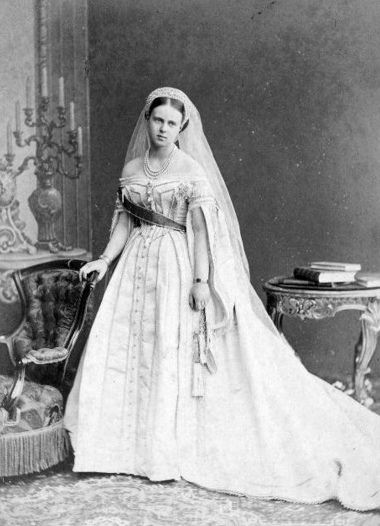
แกรนด์ดัชเชสมาเรีย อเล็กซานดรอฟนาแห่งรัสเซีย

| name = แกรนด์ดัชเชสมาเรีย อเล็กซานดรอฟนา
| image = Maria Alexandrovna of Russia.jpg
| title = ดยุกแห่งเอดินบะระ|ดัชเชสแห่งเอดินบะระ
| spouse-type = พระสวามี
| spouse = เจ้าชายอัลเฟรด ดยุกแห่งซัคเซิน-โคบวร์คและโกทา
| issue1 = 5 พระองค์
| dynasty = ราชวงศ์โรมานอฟ|โรมานอฟ
| father1 = จักรพรรดิอะเลคซันดร์ที่ 2 แห่งรัสเซีย
| mother1 = จักรพรรดินีมารีเยีย อะเลคซันโดรฟนาแห่งรัสเซีย
| birth_place = เซนต์ปีเตอส์เบิร์ก จักรวรรดิรัสเซีย
| death_style = สิ้นพระชนม์
| death_place = ซือริช ประเทศสวิสเซอร์แลนด์
| burial_date = Friedhof am Glockenberg โคบวร์ค ประเทศเยอรมนี
|succession=ซัคเซิน-โคบวร์คและโกทา|ดัชเชสแห่งซัคเซิน-โคบวร์คและโกทา|reign-type=ระหว่าง|reign=22 สิงหาคม ค.ศ. 1893 – 30 กรกฎาคม ค.ศ. 1900
แกรนด์ดัชเชสมาเรีย อเล็กซานดรอฟนาแห่งรัสเซีย (ต่อมาเป็น ดัชเชสแห่งเอดินบะระ และ ดัชเชสแห่งแซ็กซ์-โคบูร์กและก็อตธา) () ประสูติเมื่อ 17 ตุลาคม ค.ศ. 1853 ที่ ซากอย เซโล จักรวรรดิรัสเซีย เป็นพระราชธิดาในจักรพรรดิอะเลคซันดร์ที่ 2 แห่งรัสเซีย และจักรพรรดินีมารีเยีย อะเลคซันโดรฟนาแห่งรัสเซีย เป็นพระขนิษฐาในจักรพรรดิอะเลคซันดร์ที่ 3 แห่งรัสเซีย และเป็นพระปิตุจฉาในจักรพรรดินิโคลัสที่ 2 แห่งรัสเซีย พระองค์อภิเษกสมรสกับเจ้าฟ้าชายอัลเฟรด ดยุคแห่งเอดินเบอระ พระราชโอรสองค์ที่ 2 ในสมเด็จพระราชินีนาถวิกตอเรีย และเจ้าฟ้าชายอัลเบิร์ต เจ้าชายพระราชสวามี เมื่อวันที่ 23 มกราคม ค.ศ. 1874 ณ พระราชวังฤดูหนาว กรุงเซนต์ปีเตอส์เบิร์ก จักรวรรดิรัสเซีย ต่อมาได้สิ้นพระชนม์ในเดือนตุลาคม ค.ศ. 1920 ที่เมืองซือริช ประเทศสวิสเซอร์แลนด์ รวมพระชันษา 67 ปี
== อภิเษกสมรส ==
ทรงเข้าอภิเษกสมรสกับเจ้าฟ้าชายอัลเฟรด ดยุคแห่งเอดินเบอระ พระโอรสใน สมเด็จพระราชินีนาถวิกตอเรียแห่งสหราชอาณาจักร เมื่อวันที่ 23 มกราคม ค.ศ. 1874 มีพระราชโอรสและพระราชธิดาดังนี้
* :en:Alfred, Hereditary Prince of Saxe-Coburg and Gotha|เจ้าชายอัลเฟรดแห่งเอดินบะระ รัชทายาทแห่งแซ็กซ์-โคเบิร์กและก็อตธา ("พระนามเต็ม" อัลเฟรด อเล็กซานเดอร์ วิลเลียม เออร์เนส อัลเบิร์ต ; "ประสูติ" 15 ตุลาคม ค.ศ. 1874 "สิ้นพระชนม์" 6 กุมภาพันธ์ ค.ศ. 1899)
** ทรงดำรงพระอิสริยยศ เจ้าชายรัชทายาทแห่งซัคเซิน-โคบวร์คและโกทา เมื่อวันที่ 22 สิงหาคม ค.ศ. 1893 หลังจากการเสวยราชสมบัติเป็นดยุคครองรัฐแห่งซัคเซิน-โคบวร์คและโกทา ของพระชนก
* สมเด็จพระราชินีมารีแห่งโรมาเนีย|เจ้าหญิงมารีแห่งเอดินบะระ ("พระนามเต็ม" มารี อเล็กซานดรา วิกตอเรีย ; "ประสูติ" 29 ตุลาคม ค.ศ. 1875 "สิ้นพระชนม์" 18 กรกฎาคม ค.ศ. 1938)
** ทรงอภิเษกสมรสในวันที่ 10 มกราคม ค.ศ. 1893 ณ เมืองซิกมาริงเกิน กับ :en:Ferdinand I of Romania|เจ้าฟ้าชายเฟอร์ดินานด์ มกุฎราชกุมารแห่งโรมาเนีย และทรงเป็น สมเด็จพระราชินีแห่งโรมาเนีย เมื่อวันที่ 10 ตุลาคม ค.ศ. 1914 หลังจากการเสวยราชสมบัติของพระสวามี
** เป็นพระอัยยิกาในสมเด็จพระราชาธิบดีไมเคิลที่ 1 แห่งโรมาเนีย
* เจ้าหญิงวิกตอเรีย เมลิตาแห่งเอดินเบอระและแซ็กซ์-โคบูร์กและก็อตธา|เจ้าหญิงวิกตอเรีย เมลิตาแห่งเอดินบะระและแซ็กซ์-โคเบิร์กและก็อตธา ("พระนามเต็ม" วิกตอเรีย เมลิตา "ประสูติ" 25 พฤศจิกายน ค.ศ. 1876 "สิ้นพระชนม์" 2 มีนาคม ค.ศ. 1936)
** ทรงอภิเษกสมรสครั้งแรกในวันที่ 19 เมษายน ค.ศ. 1894 ณ เมืองโคบูร์ก แต่ทรงหย่าร้างในวันที่ 21 ธันวาคม ค.ศ. 1901 กับ :en:Ernest Louis, Grand Duke of Hesse|แกรนด์ดยุคแอร์นส์ ลุดวิก คาร์ล อัลเบิร์ต วิลเฮล์มแห่งเฮสส์และไรน์
** ทรงอภิเษกสมรสครั้งที่สองเมื่อวันที่ 18 ตุลาคม ค.ศ. 1905 ณ เมืองเทแกร์นซี กับ :en:Grand Duke Kirill Vladimirovich of Russia|แกรนด์ดยุคคิริล วลาดิมีโรวิชแห่งรัสเซีย
* เจ้าหญิงอเล็กซานดราแห่งเอดินเบอระและแซ็กซ์-โคบูร์กและก็อตธา|เจ้าหญิงอเล็กซานดราแห่งเอดินบะระและแซ็กซ์-โคเบิร์กและก็อตธา ("พระนามเต็ม" อเล็กซานดรา หลุยส์ โอลกา วิกตอเรีย "ประสูติ" 1 กันยายน ค.ศ. 1878 "สิ้นพระชนม์" 16 เมษายน ค.ศ. 1942)
** ทรงอภิเษกสมรสในวันที่ 20 เมษายน ค.ศ. 1896 ณ เมืองโคบูร์ก กับ :en:Ernst II, Prince of Hohenlohe-Langenburg|เจ้าชายแอร์นส์ วิลเฮล์ม ฟรีดริช คาร์ล แม็กซิมิเลียนแห่งโฮเฮ็นโลเฮ-แล็งเกินบูร์ก ทรงเป็น เจ้าชายผู้ปกครองนครที่ 7 แห่งโฮเฮ็นโลเฮ-แล็งเกินบูร์ก ในวันที่ 9 มีนาคม ค.ศ. 1913
* เจ้าหญิงเบียทริซแห่งเอดินเบอระ และแซ็กซ์-โคบูร์กและก็อตธา|เจ้าหญิงเบียทริซแห่งเอดินบะระและแซ็กซ์-โคเบิร์กและก็อตธา ("พระนามเต็ม" เบียทริซ วิกตอเรีย เลโอโพลดีน "ประสูติ" 20 เมษายน ค.ศ. 1884 "สิ้นพระชนม์" 13 กรกฎาคม ค.ศ. 1966)
** ทรงอภิเษกสมรสเมื่อในวันที่ 15 กรกฎาคม ค.ศ. 1909 ณ เมืองโคบูร์ก :en:Infante Alfonso, Duke of Galliera|เจ้าชายอัลฟองโซ มาเรีย ฟรานซิสโก ดิเอโกแห่งออร์เลอ็องส์ เจ้าชายแห่งสเปน ทรงดำรงพระอิสริยยศ ดยุคที่ 5 แห่งกัลเลียรา ระหว่างวันที่ 24 ธันวาคม ค.ศ. 1930 จนถึงวันที่ 14 กรกฎาคม ค.ศ. 1937
== พระอิสริยยศ ==
* 17 ตุลาคม ค.ศ. 1853 – 23 มกราคม ค.ศ. 1874 : แกรนด์ดัชเชสมาเรีย อเล็กซานดรอฟนาแห่งรัสเซีย "(Her Imperial Highness Grand Duchess Maria Alexandrovna of Russia)"
* 23 มกราคม ค.ศ. 1874 – 22 สิงหาคม ค.ศ. 1893 : สมเด็จเจ้าฟ้าหญิงดยุกแห่งเอดินบะระ|ดัชเชสแห่งเอดินบะระ "(Her Imperial and Royal Highness :en:Duchess of Edinburgh|The Duchess of Edinburgh)"
* 22 สิงหาคม ค.ศ. 1893 – 11 ตุลาคม ค.ศ. 1906 : สมเด็จเจ้าฟ้าหญิงดยุกแห่งเอดินบะระ|ดัชเชสแห่งเอดินบะระและแห่งซัคเซิน-โคบวร์คและโกทา "(Her Imperial and Royal Highness :en:Duchess of Edinburgh|The Duchess of Edinburgh and of Saxe-Coburg and Gotha)"
* 11 ตุลาคม ค.ศ. 1905 – 24 ตุลาคม ค.ศ. 1920 : สมเด็จเจ้าฟ้าหญิงดัชเชสแห่งเอดินบะระ, ดัชเชสม่ายแห่งซัคเซิน-โคบวร์คและโกทา (Her Imperial and Royal Highness The Duchess of Edinburgh, The Dowager Duchess of Saxe-Coburg and Gotha)
หมวดหมู่:บุคคลที่เกิดในปี พ.ศ. 2396
หมวดหมู่:ราชวงศ์ฮ็อลชไตน์-ก็อททอร์พ-โรมานอฟ
หมวดหมู่:เจ้าหญิงอังกฤษ
หมวดหมู่:ราชวงศ์ซัคเซิน-โคบวร์คและโกทา
หมวดหมู่:แกรนด์ดัชเชสแห่งรัสเซีย
หมวดหมู่:ดัชเชสแห่งเอดินบะระ
หมวดหมู่:บุคคลจากเซนต์ปีเตอส์เบิร์ก
หมวดหมู่:พระราชธิดาในสมเด็จพระจักรพรรดิ
หมวดหมู่:พระราชธิดาในพระมหากษัตริย์